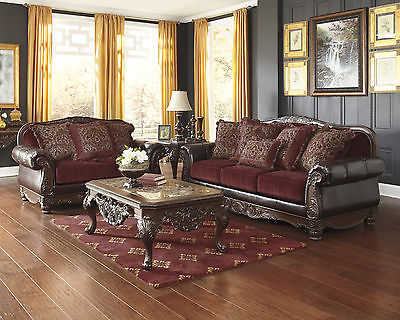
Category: sofa